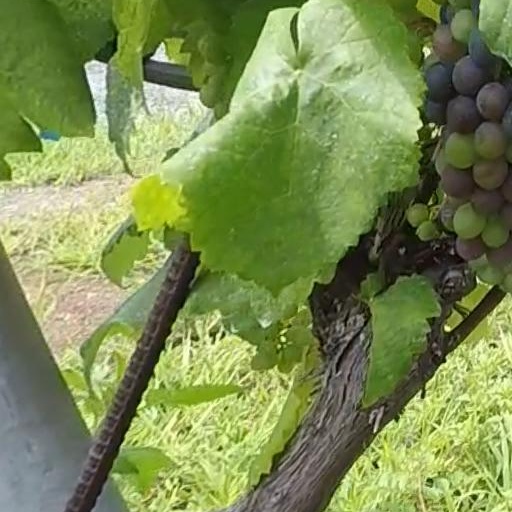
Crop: grape